Beluga whale

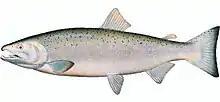
Pacific salmon, the staple diet of belugas from Alaska

Belugas play an important role in the structure and function of marine resources in the Arctic Ocean, as they are the most abundant toothed whales in the region. They are opportunistic feeders; their feeding habits depend on their locations and the season. For example, when they are in the Beaufort Sea, they mainly eat Arctic cod ("Boreogadus saida") and the stomachs of belugas caught near Greenland were found to contain rose fish ("Sebastes marinus"), Greenland halibut ("Reinhardtius hippoglossoides") and northern shrimp ("Pandalus borealis"), while in Alaska their staple diet is Coho salmon ("Oncorhynchus kisutch"). In general, the diets of these cetaceans consist mainly of fish; apart from those previously mentioned, other fish they feed on include capelin ("Mallotus villosus"), smelt, sole, flounder, herring, sculpin and other types of salmon. They also consume a great quantity of invertebrates, such as shrimp, squid, crabs, clams, octopus, sea snails, bristle worms and other deep-sea species. Belugas feed mainly in winter as their blubber is thickest in later winter and early spring, and thinnest in the fall. Inuit observation has led scientists to believe that belugas do not hunt during migration, at least in Hudson Bay.